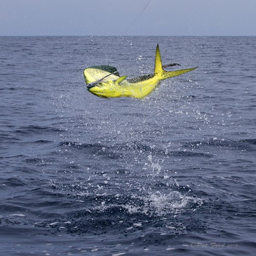
i personally think these are one of the most beautiful fish in the sea .